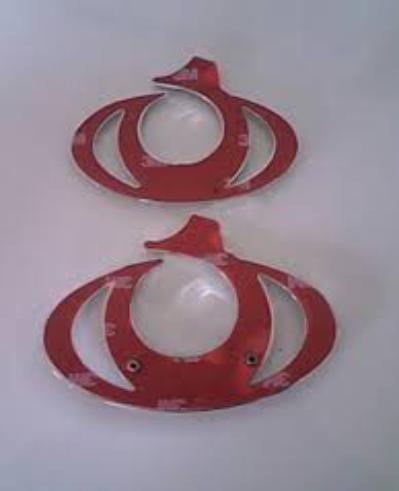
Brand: gleagle
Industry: Transportation